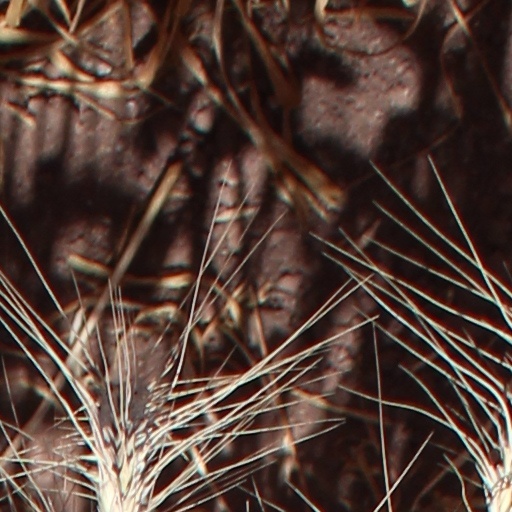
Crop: wheat